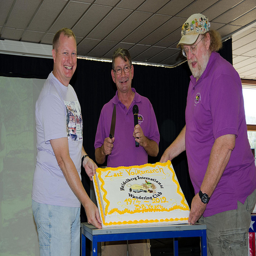
Three men smile as they present a cake.
two guys holding up a cake while another guy holds utensils
A group of men holding up a white and yellow frosted cake.
A group of people stand around a cake.
Three people showing a cake for a group's club.